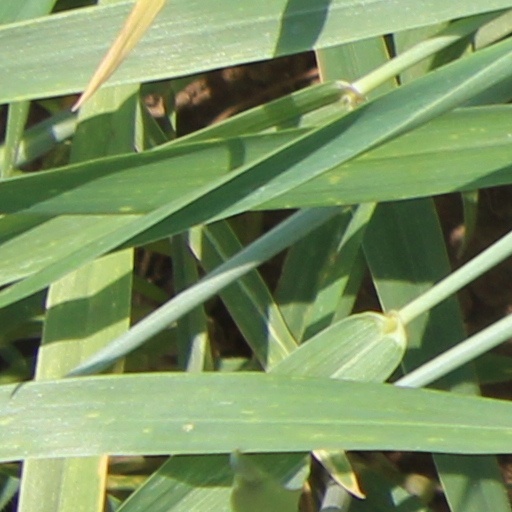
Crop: wheat